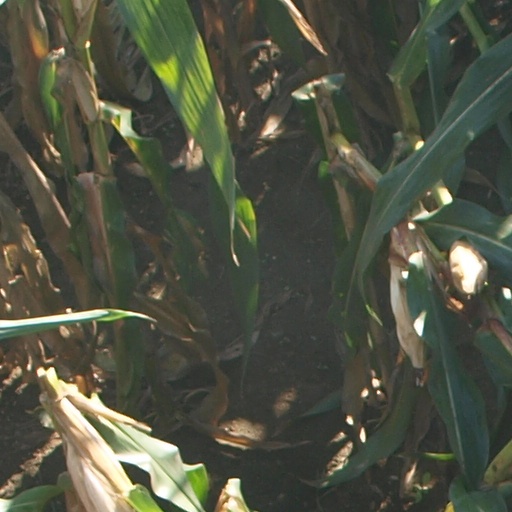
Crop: maize; corn